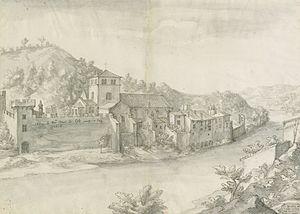
L'Abbai de Notre Dame de l'île proche à Lyon, 1616.
L'abbaye de l'Île Barbe est une ancienne abbaye située dans le 9ᵉ arrondissement de Lyon, dans le quartier de Saint-Rambert-l'Île-Barbe.